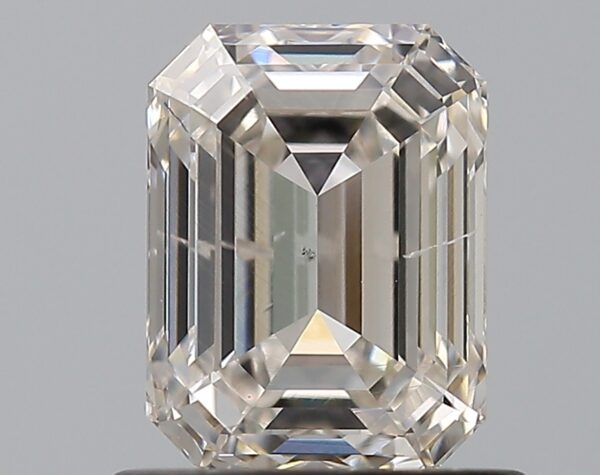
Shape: emerald
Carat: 1.01
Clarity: SI2
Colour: K
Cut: VG
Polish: EX
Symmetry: VG
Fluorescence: M
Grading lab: GIA
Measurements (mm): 6.37 x 4.8 x 3.3